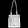
Label: Bag